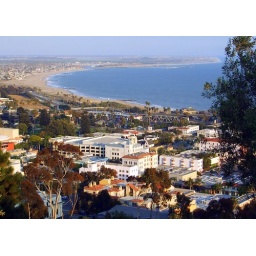
I am standing at the mission cross in Grant Park overlooking the city just after 7pm.